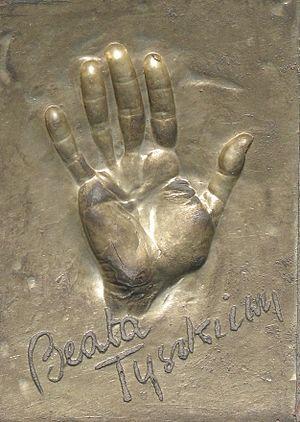
Beata Maria Helena Tyszkiewicz-Kalenicka est une actrice polonaise. Son nom complet est comtesse Beata Maria Helena Tyszkiewicz de Kalenicki de Lohojsk et Berdicev.